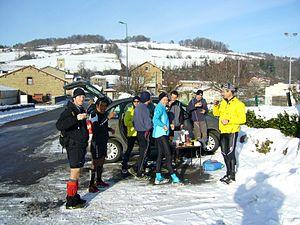
Ravitaillement à Sainte-Catherine lors de la LyonSaintéLyon 2010
La SaintéLyon est un « running raid nocturne » entre les villes de Saint-Étienne et de Lyon. C'est une course à pied très populaire, en individuel ou en relais par équipes de 2, 3 ou 4 personnes. Il est également possible de la faire en randonnée. Elle s'effectue en partie sur du bitume et sur des chemins pédestres.